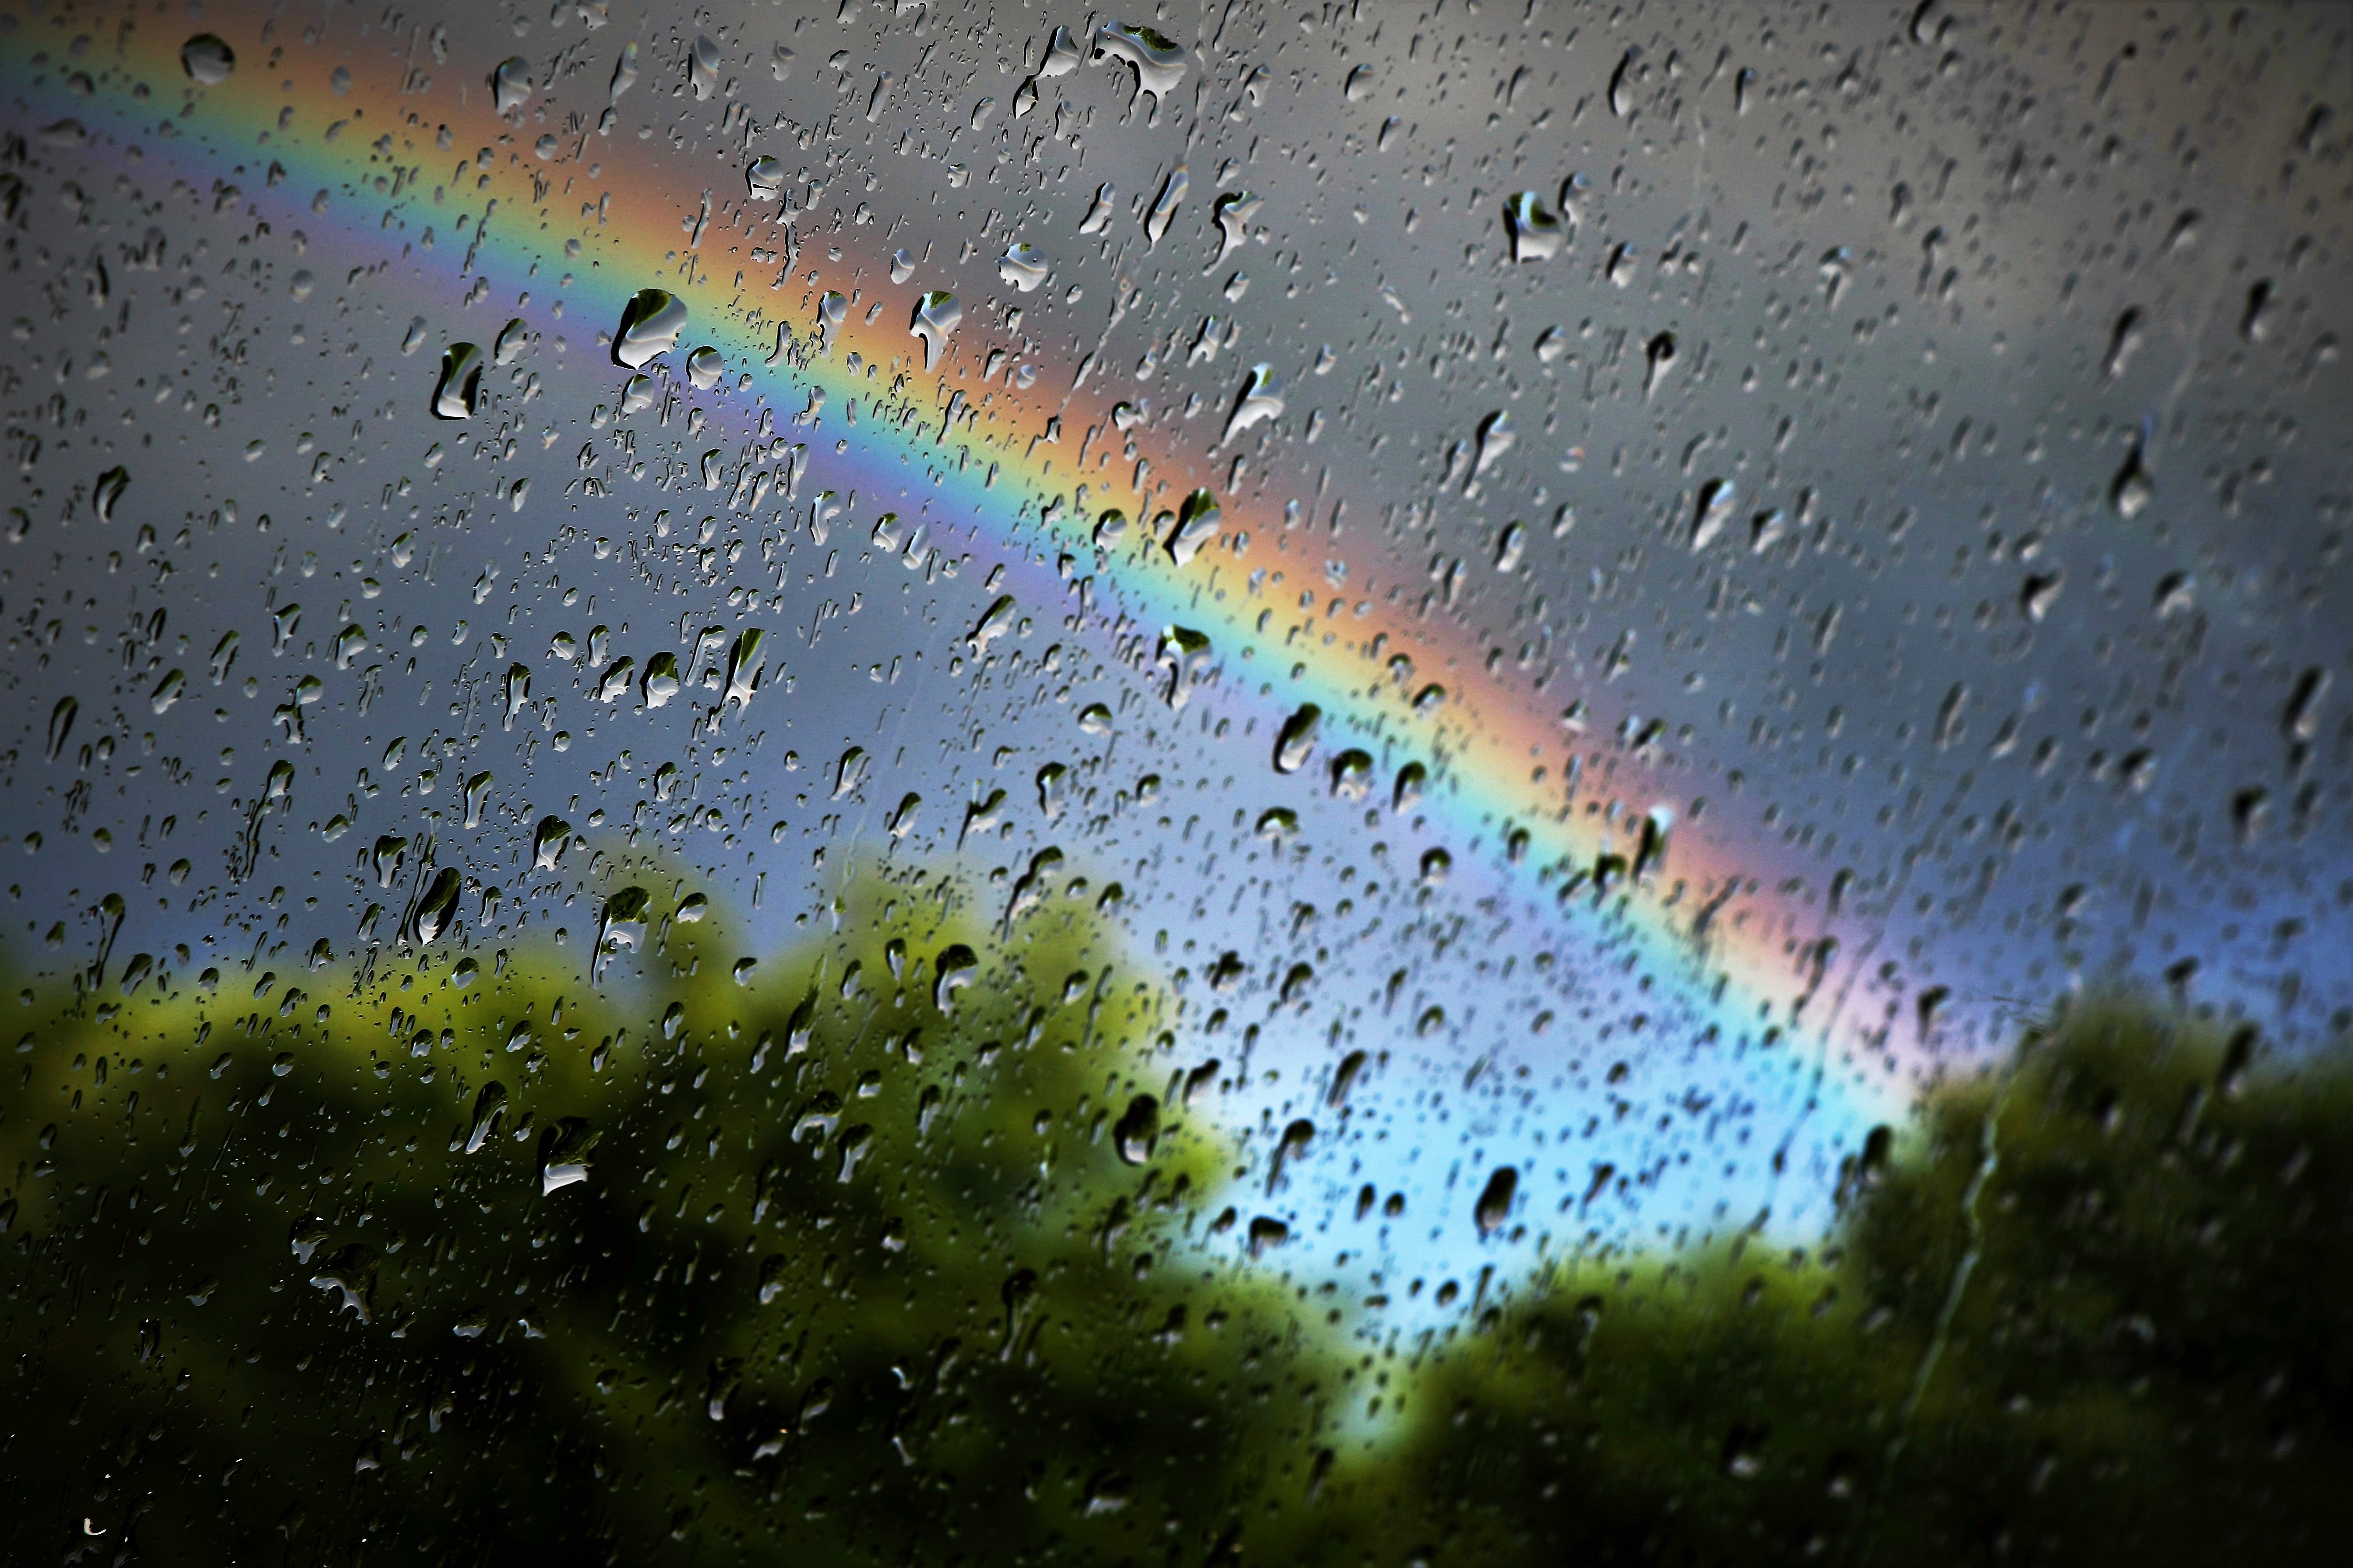
water, nature, outdoor, drop, sky, rain, leaf, wet, green, reflection, umbrella, colourful, weather, season, rainbow, charming, macro photography, waterproof, forecast, atmosphere of earth